Wowan, Queensland

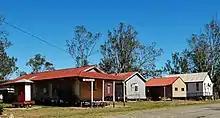
Buildings at Wowan Museum, 2017

The Dawson Valley railway line was built from 1910 and by 1912 its first stage of construction had reached the area, terminating at the Wowan railway station on 16 October 1912.